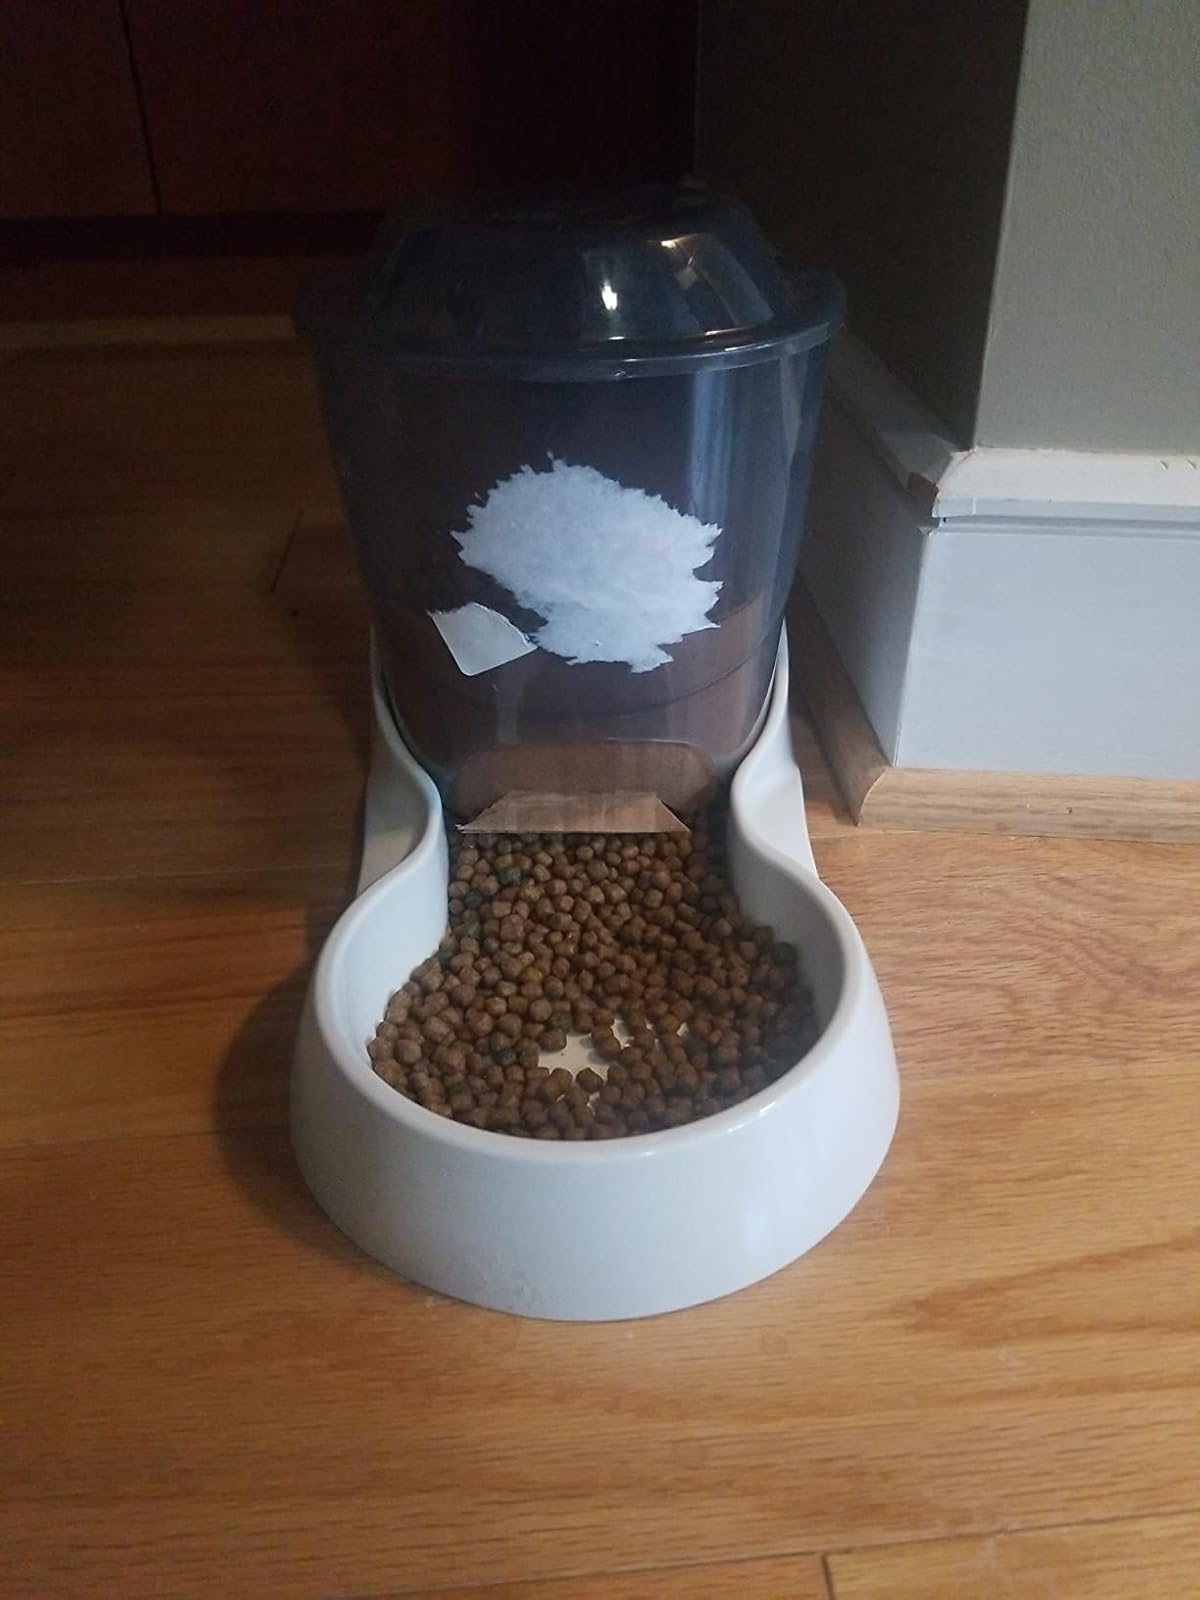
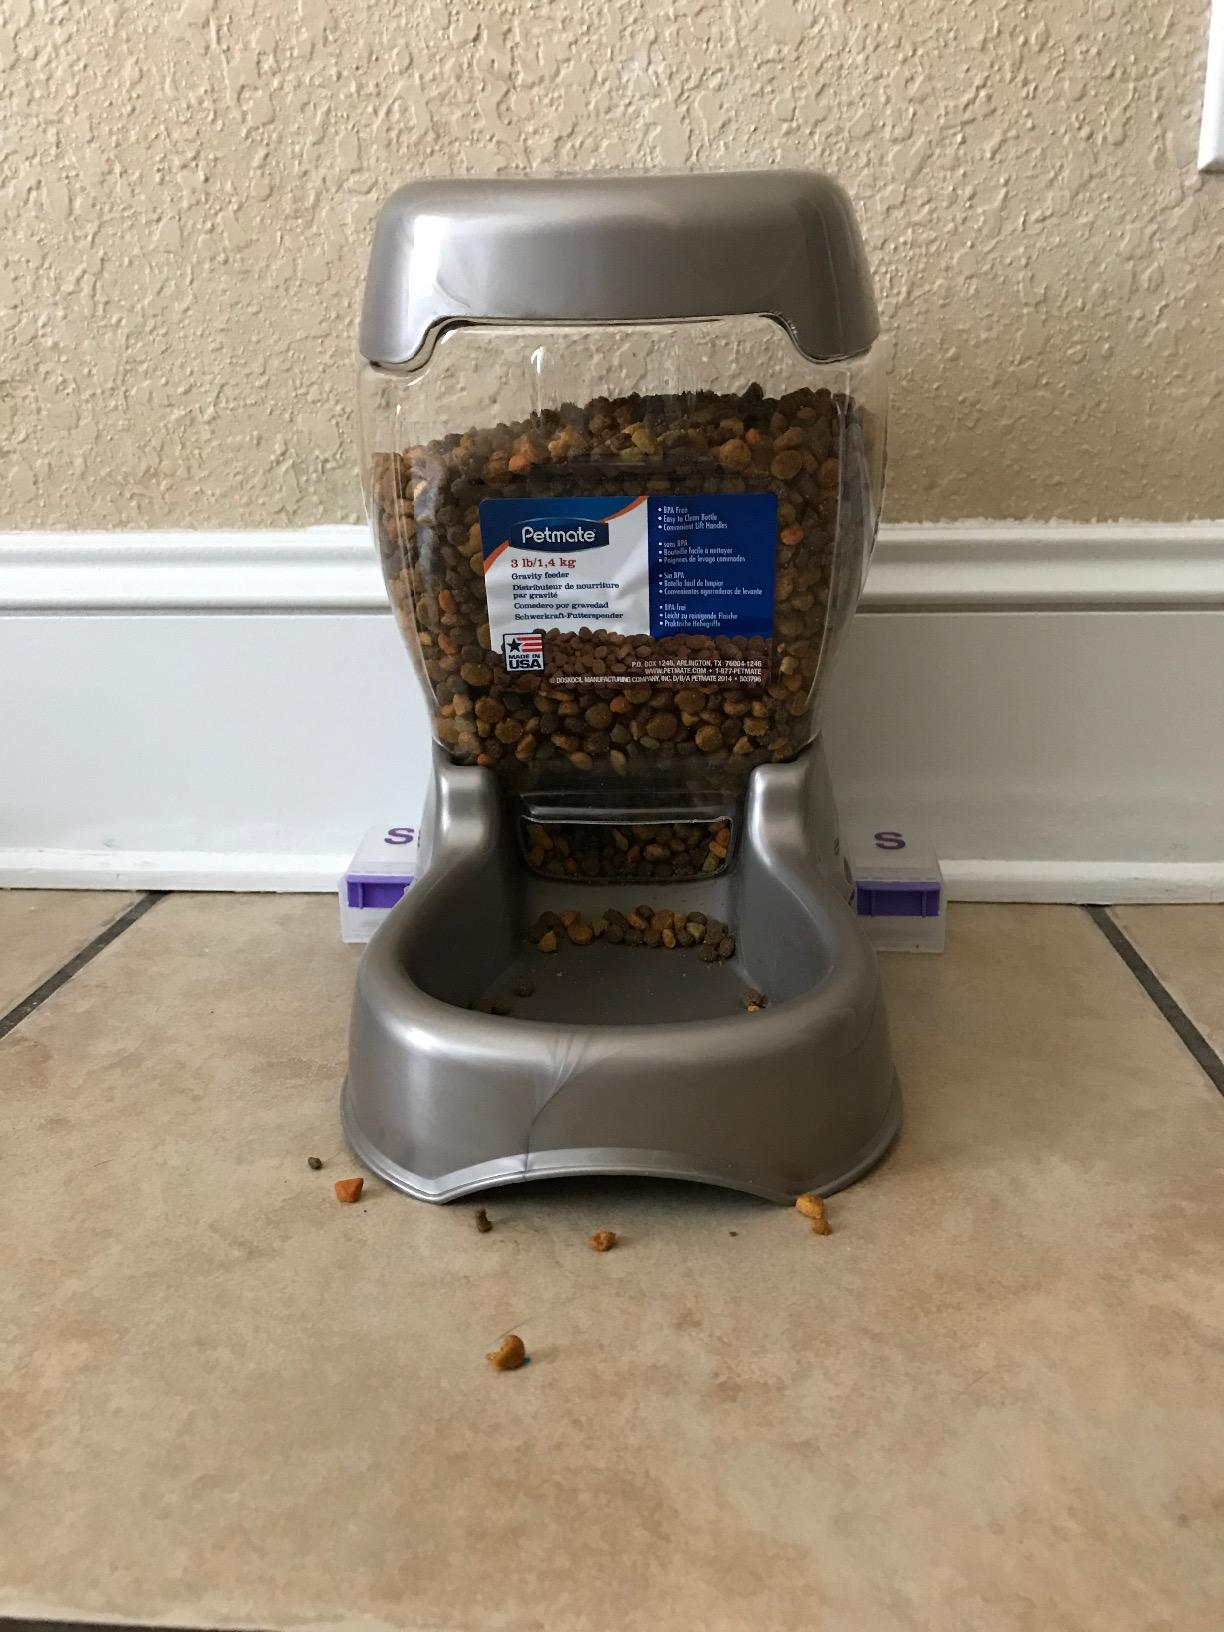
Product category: items_feeder
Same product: no